Ennennum Kannettante

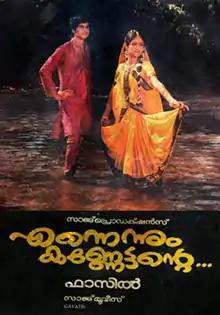
"Ennennum Kannettante" poster

Ennennum Kannettante is a 1986 Indian Malayalam-language romance film, written and directed by Fazil, starring newcomers Sangeet Pillai and Sonia G. Nair. The film won the Kerala State Film Award for Best Film with Popular Appeal and Aesthetic Value for the year 1986. Srividya won the Kerala State Film Award for Second Best Actress also for this film. Despite all the critical acclaim, the film was a box office failure. It was remade in Tamil by the same director as "Varusham 16" (1989) and also in Kannada as "Halli Krishna Delhi Radha" (1992).